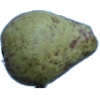
Label: Pear Stone 1